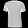
Label: T - shirt / top